Len Väljas

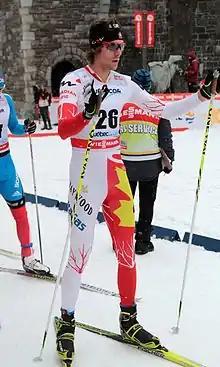
Len Väljas in Quebec, 2012

Lennard "Len" Väljas (born 21 November 1988) is a Canadian former cross-country skier. He was born in Toronto, and is of Estonian descent. He is the younger brother of Canadian beach volleyball Olympian Kristina May.